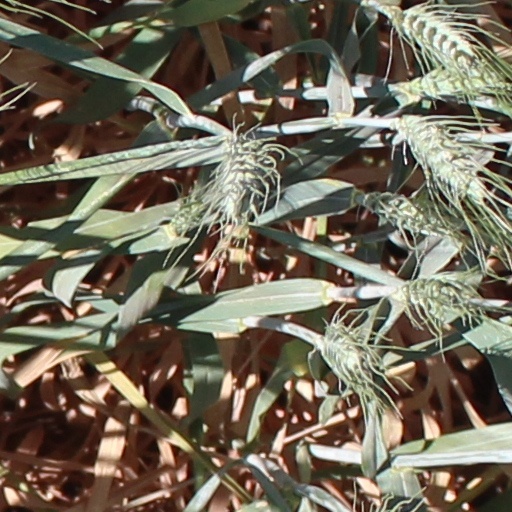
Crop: wheat